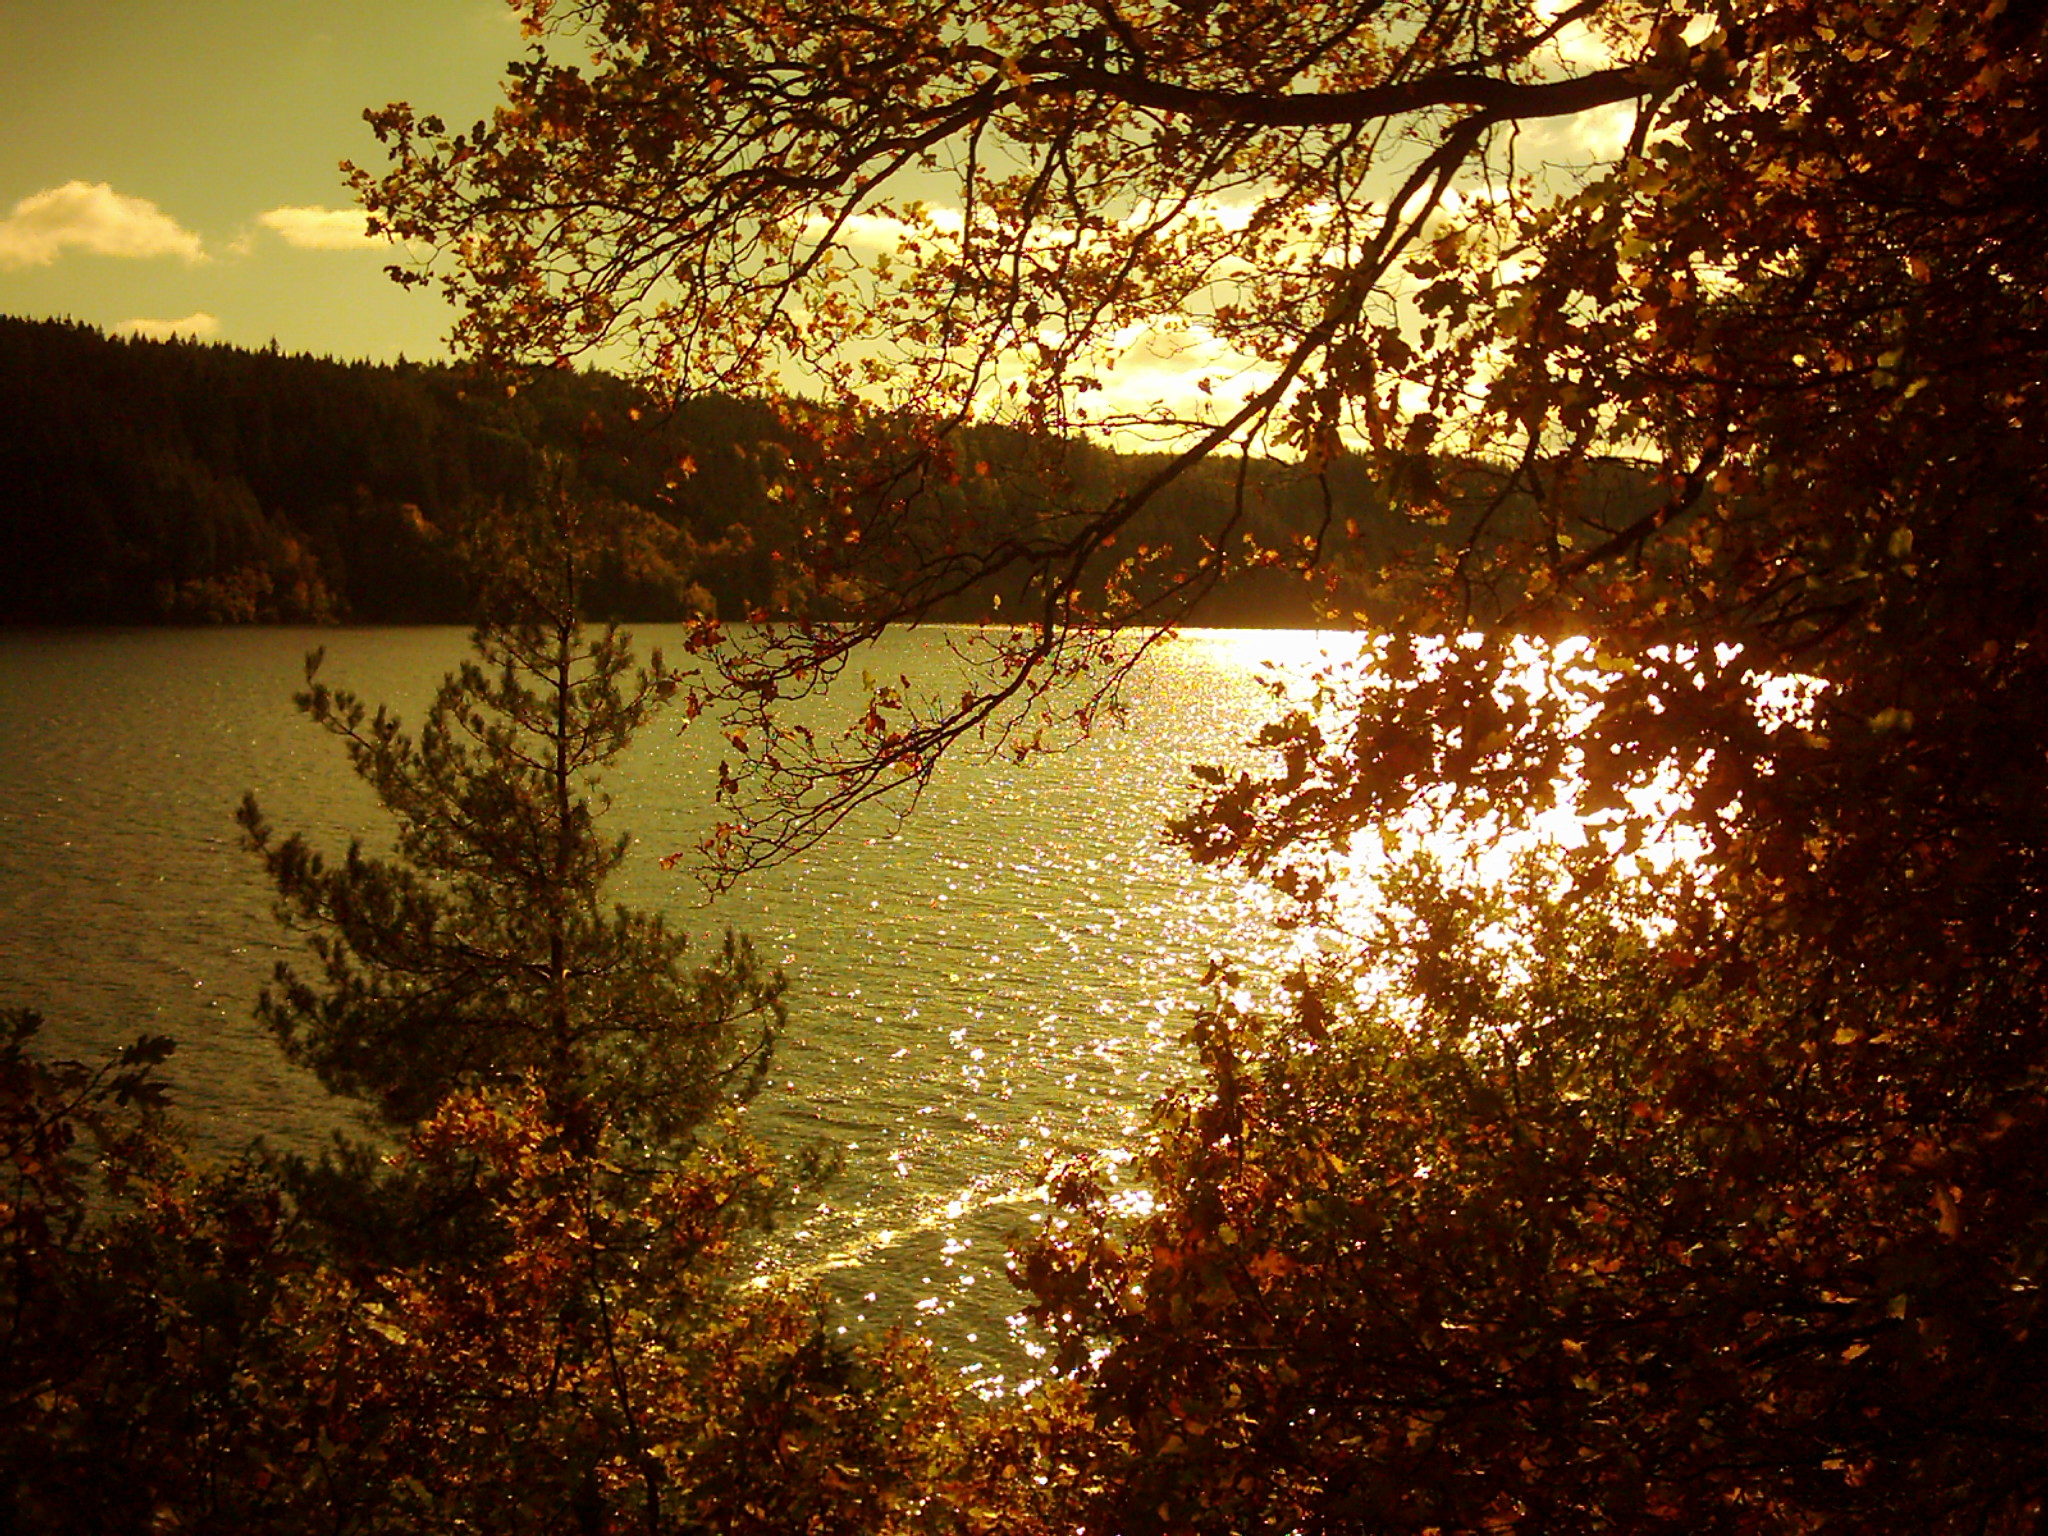
tree, nature, sky, natural landscape, water, branch, vegetation, sunlight, leaf, reflection, atmospheric phenomenon, morning, light, evening, natural environment, bank, sunset, sunrise, atmosphere, woody plant, heat, horizon, lake, biome, landscape, Tints and shades, waterway, calm, afterglow, backlighting, plant, river, sun, autumn, twig, spring, astronomical object, forest, cloud, watercourse, dusk, temperate broadleaf and mixed forest, photography, deciduous, stock photography, night, reservoir, space, loch, pond